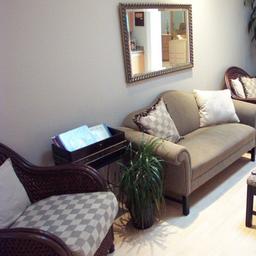
Room type: livingroom